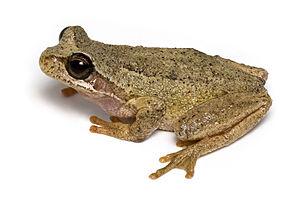
Une rainette brune de Tasmanie. Camera data Camera Canon EOS 400D Lens Canon EF 70-200mm f4L w/ 36mm + 24mm + 12mm extension tubes Flash Softbox Focal length 140 mm Aperture f/11 Exposure time 1/200 s Sensivity ISO 400
Litoria ewingii est une espèce d'amphibiens de la famille des Pelodryadidae.
Litoria est un genre d'amphibiens de la famille des Pelodryadidae, le seul de la sous-famille des Pelobiinae.